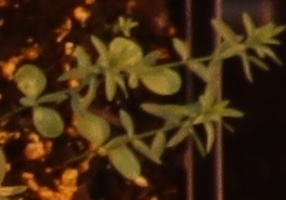
Label: Flax